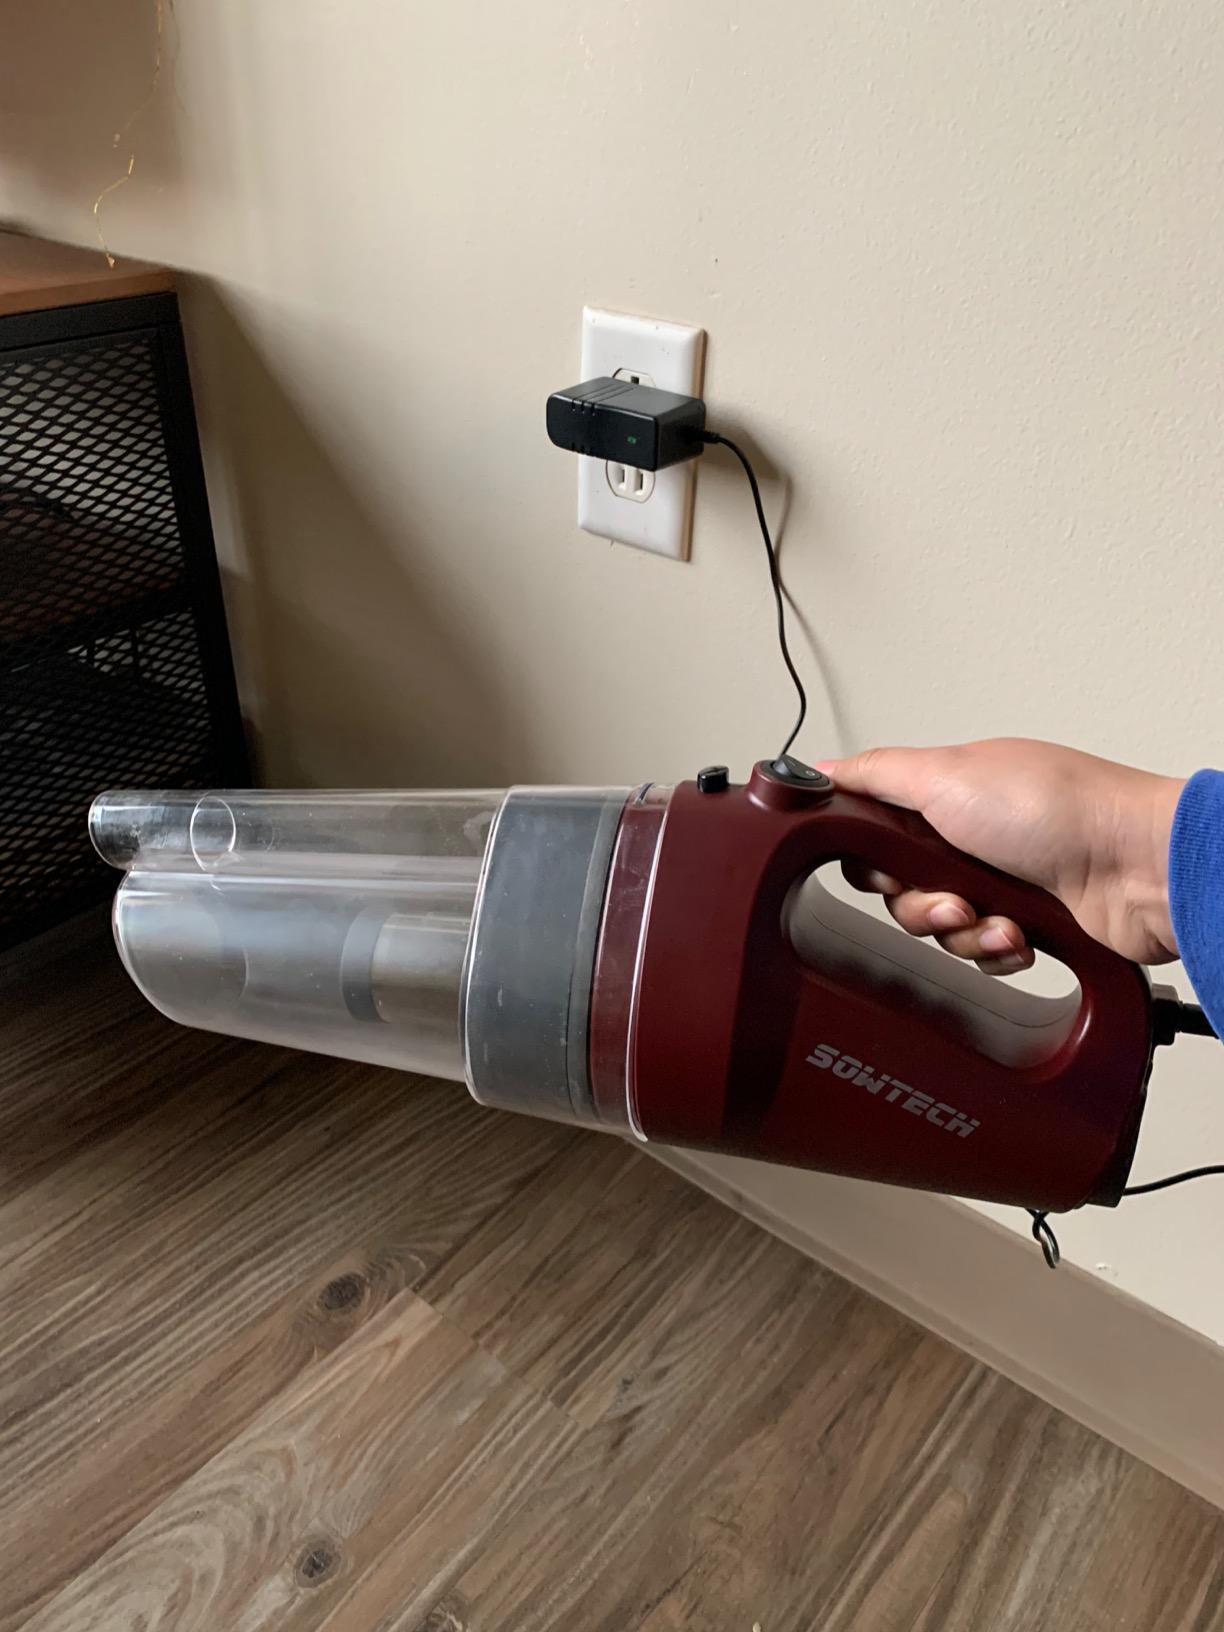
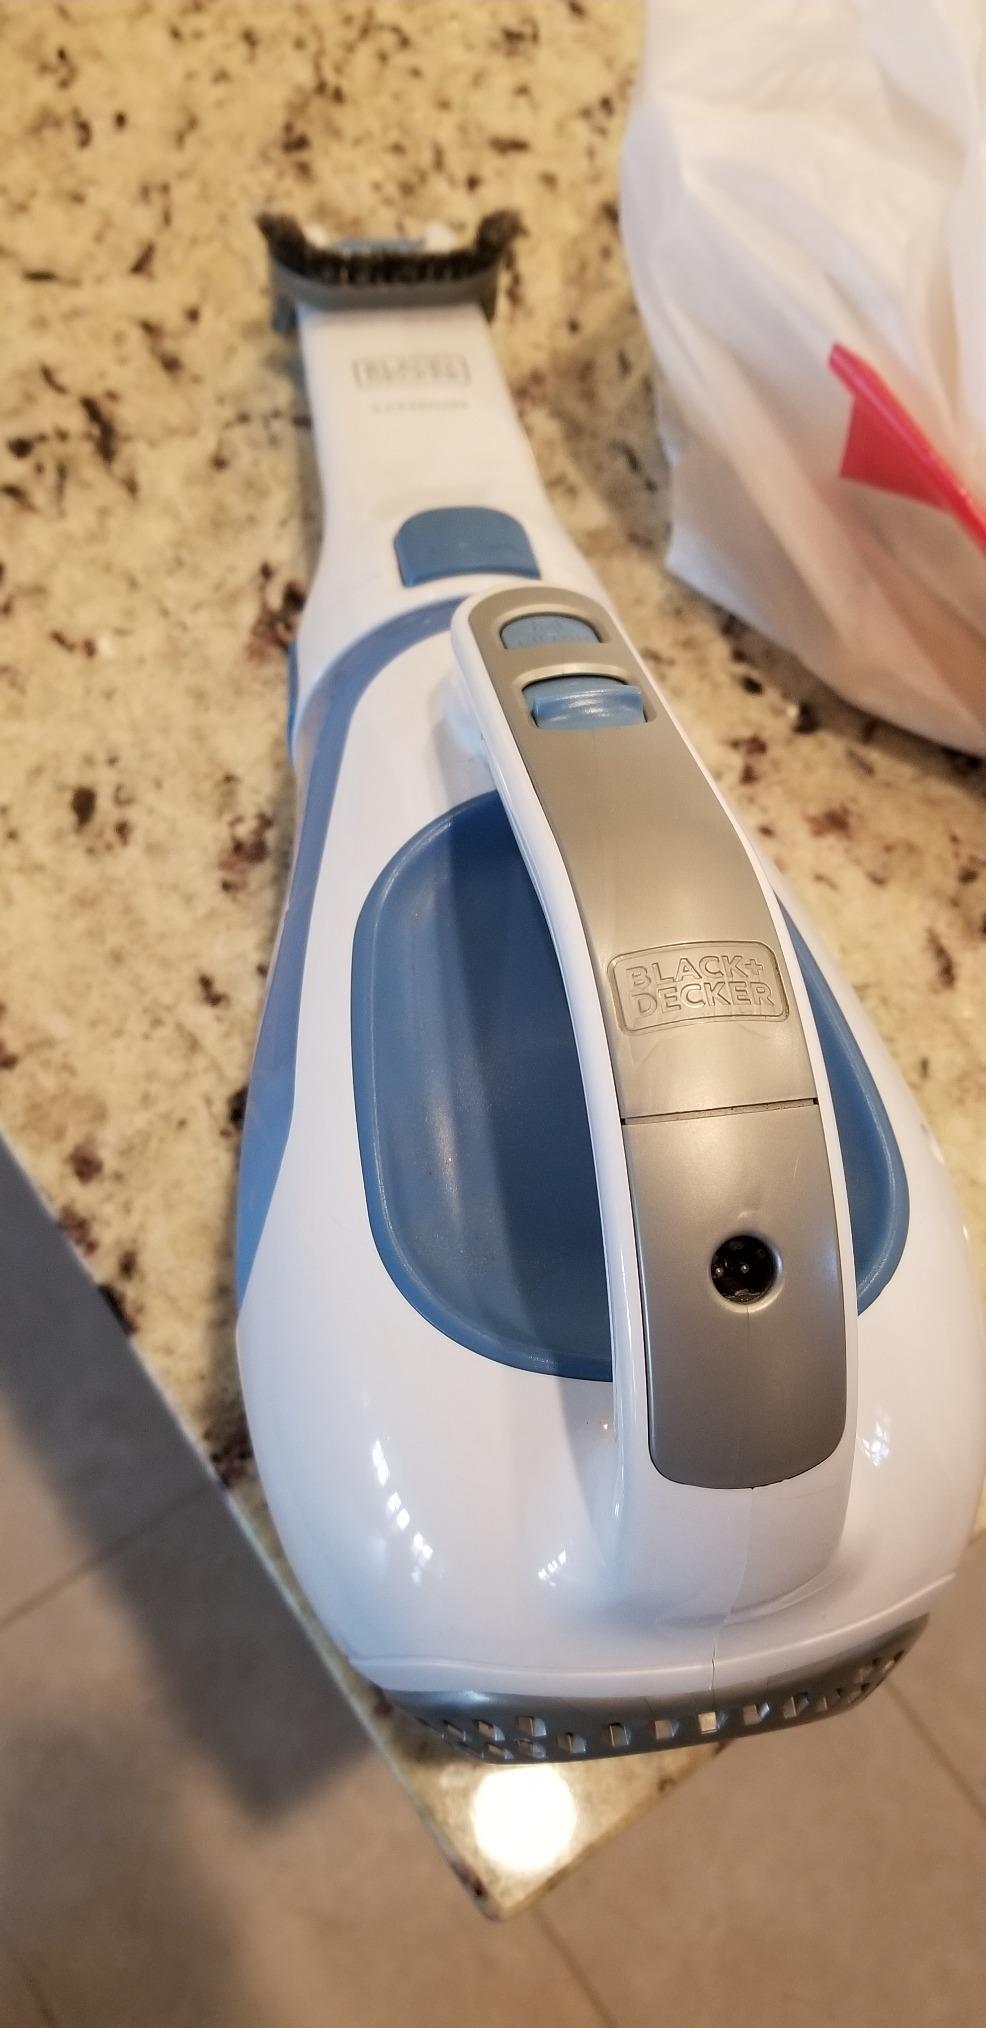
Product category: items_vacuum
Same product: no